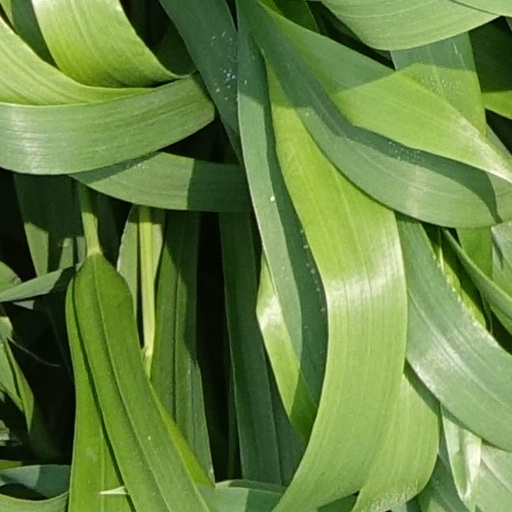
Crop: wheat